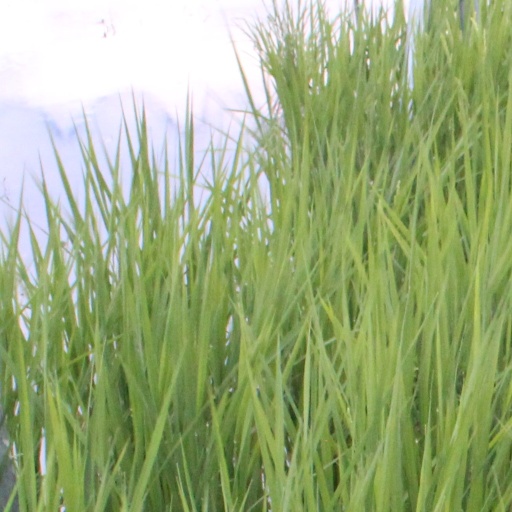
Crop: rice